Kufstein railway station

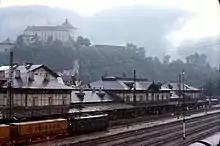
The station in 1978 with the Kufstein Fortress in the background.

In 1858, a railway was opened between Rosenheim and Innsbruck via Kufstein. However, it was not until 1876 that a station was built in Kufstein. In 1980, the city's original station building was completely replaced by what was, for that time, quite a modern structure.